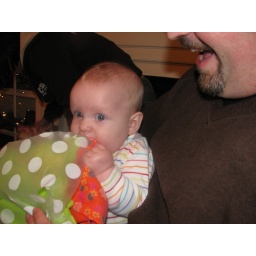
AND the plastic bag it came in